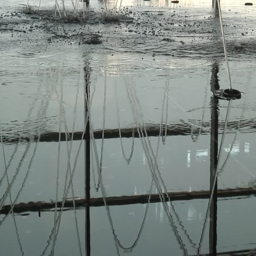
reflection of the fancy fountain - jumping jets